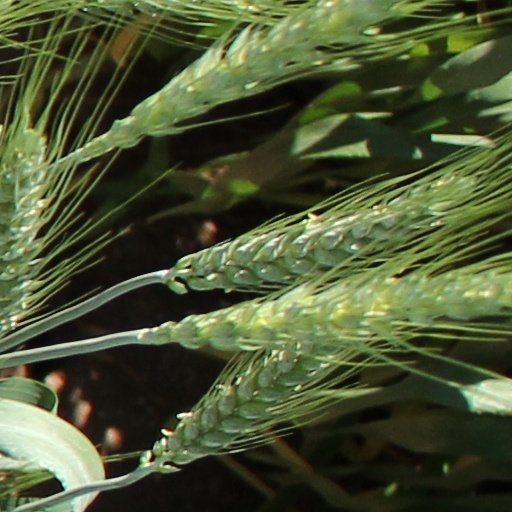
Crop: wheat